Aviation

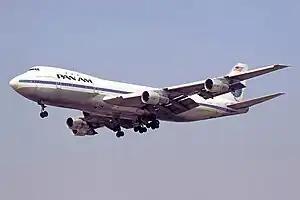
A Boeing 747 in 1978 operated by Pan Am.

Aviation includes the activities surrounding mechanical flight and the aircraft industry. "Aircraft" include fixed-wing and rotary-wing types, morphable wings, wing-less lifting bodies, as well as lighter-than-air aircraft such as hot air balloons and airships.